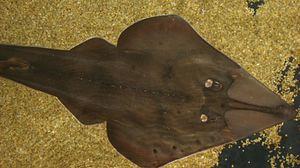
Les Rhinobatiformes sont un ordre de poissons communément appelés Poissons-guitare.
Rhinobatos est un genre de raies, de la famille des Rhinobatidae. On les appelle parfois « raies-guitares » en raison de leur forme allongée.
La Raie requin est une espèce de raies de la famille des Rhinobatidae.